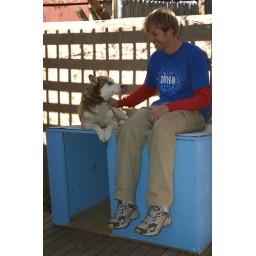
Breaking in the new dog house